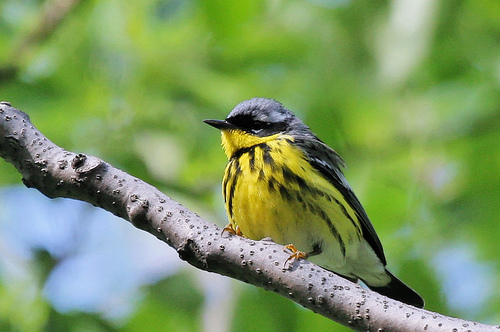
this bird has a yellow breast with black stripes from his neck to his flank, black wings and a darker black cheek patch
this is a yellow bird with black spots and a black head.
bird has gray body feathers, sriped yellow breast feather, and point beak
this is a very small bird with a yellow belly with small black linear patches, a yellow throat, and black cheek patches, crown, and wings.
a small sized bird that has a yellow belly that has black markings on it
this small, black bird has a yellow throat and breast accented by black stripes.
the small bird has ruffled feathers with black striping.
a small bird with small pointed beak has a bright yellow breast belly and throat, shot through with black stripes topped off with a black head and back.
a yellow bird with black striped sides, black head and wings and small black bill.
this bird has wings that are black and has a yellow belly
Species: Magnolia Warbler